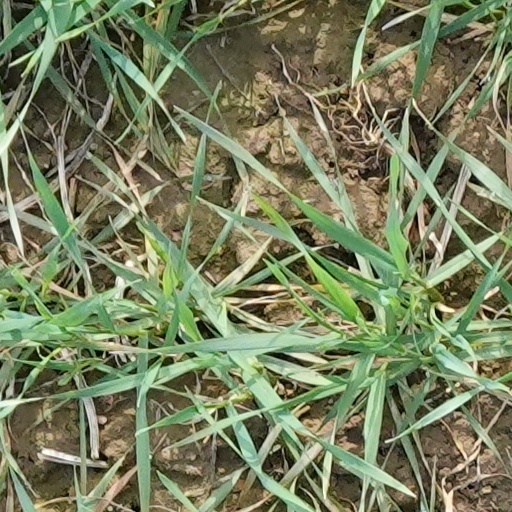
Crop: wheat